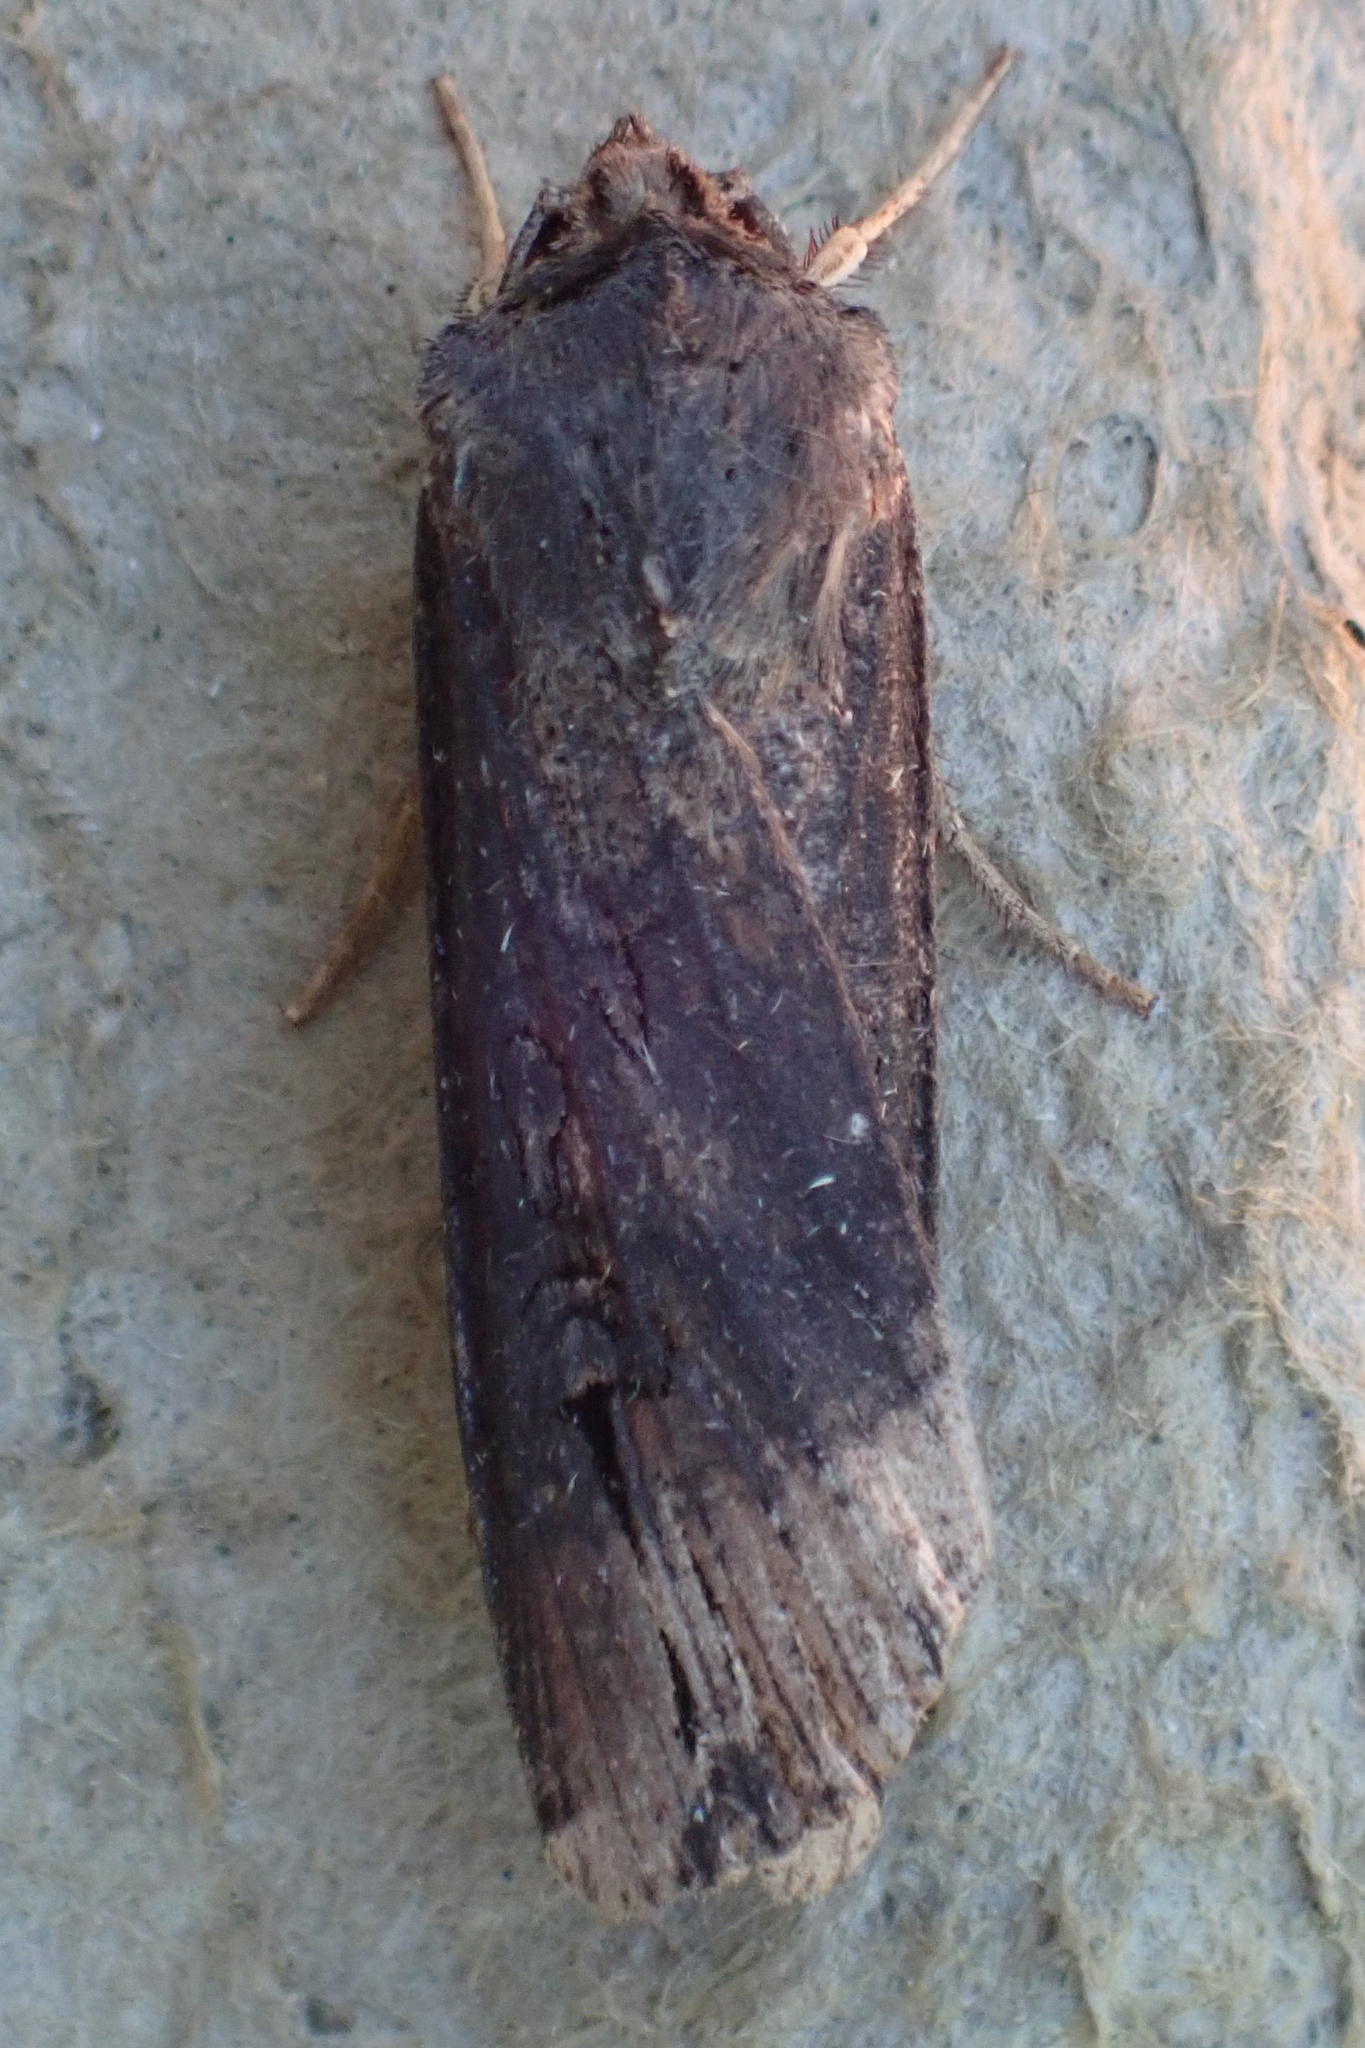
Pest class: cutworms